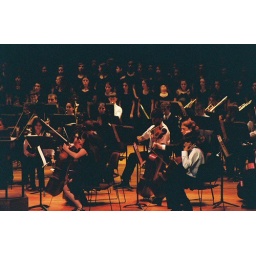
Louisiana Youth Orchestra -- Chris in white shirt in the middle